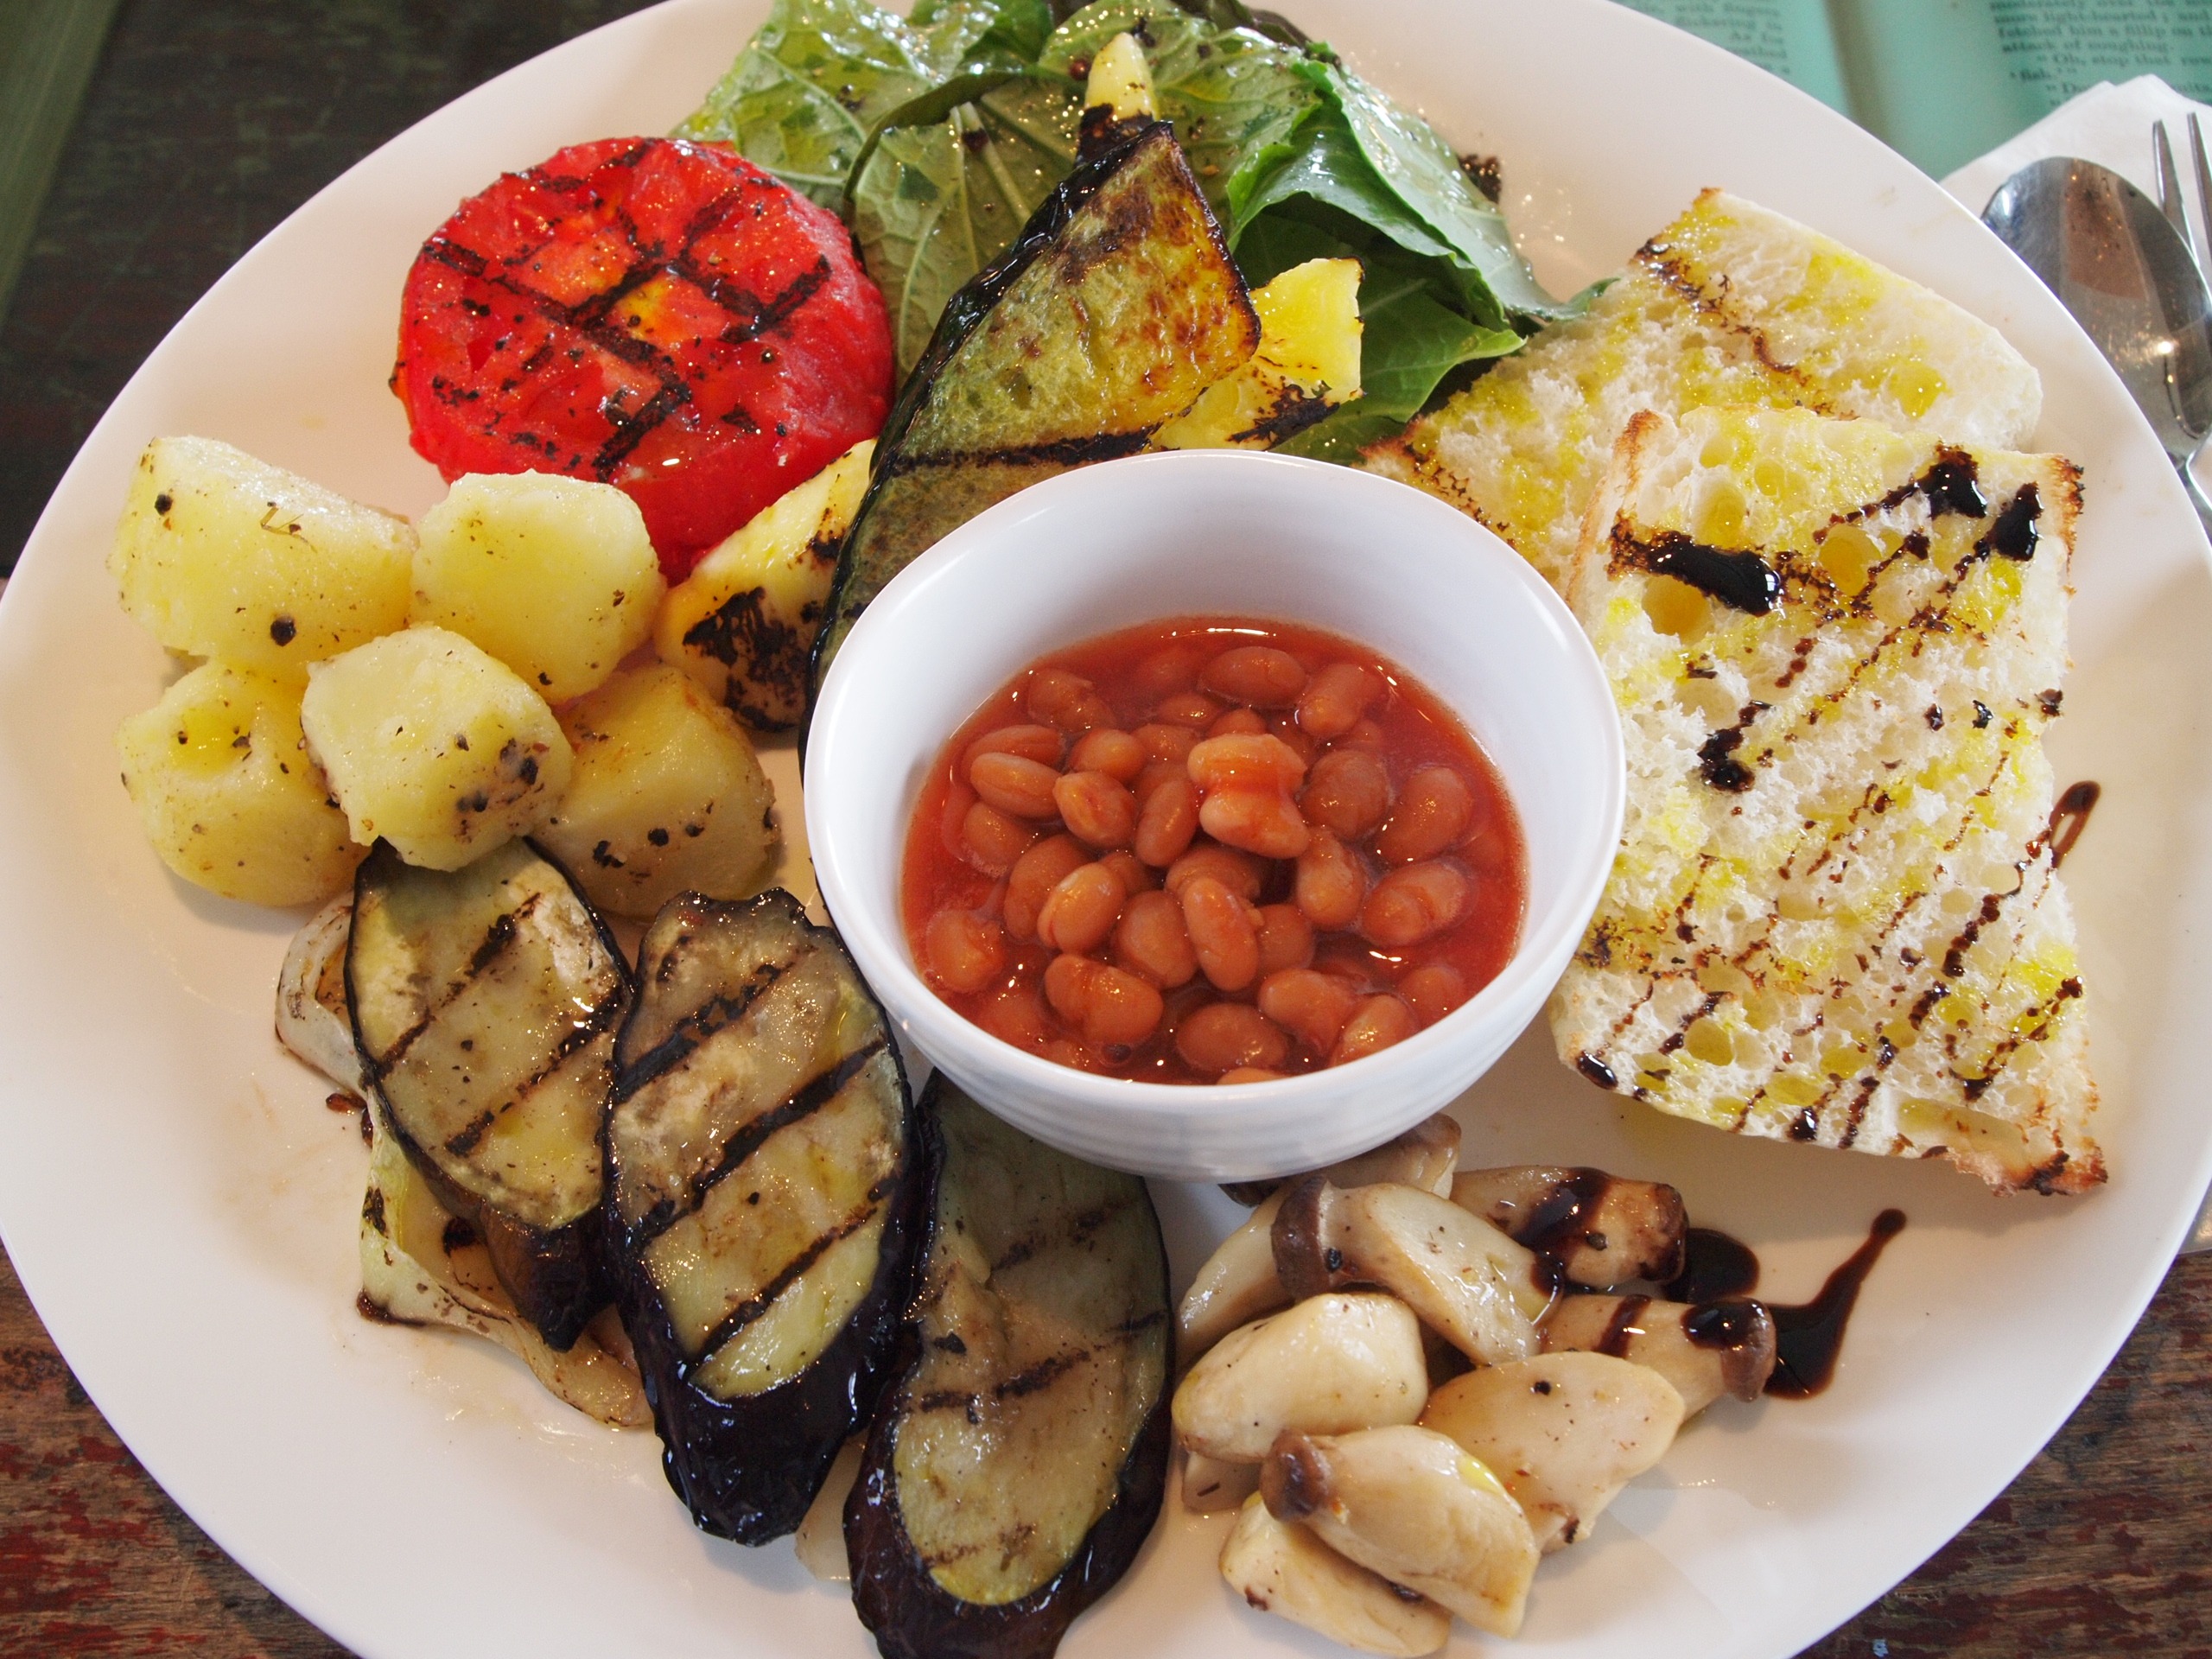
nature, dish, meal, food, produce, vegetable, fresh, breakfast, lunch, cuisine, vegetarian food, brunch, hors d oeuvre